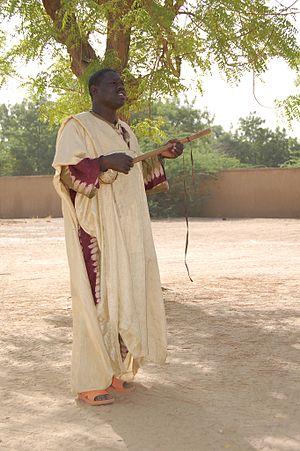
Le griot, aussi appelé barde, est une personne qui officie comme communicateur traditionnel en Afrique de l'Ouest. Le terme malinké djèliya signifie « activité du djéli », autrement dit l'ensemble des activités du djéli ; il pourrait également désigner « transmission par le sang », il désigne le griotisme. Chez les Wolofs, le griotisme sera désigné approximativement par ngéweul. Le griotisme est la science généralement réservée à un groupe d'hommes et de femmes unis par les liens du sang. Djéliya a pour racine le mot malinké djéli qui signifie « sang » et qui est aussi le nom donné aux griots dans les pays qui délimitent l'ancien Empire du Mali ou mandingue. En Mauritanie, les guerriers ayant colonisé le pays se sont inspirés du griotisme mandingue et ont créé une caste, les iggawen dont la fonction et l'organisation sociale est très proche de celle des djelilu.
Diffa est une ville du sud-est du Niger, chef-lieu de la région de Diffa et du département de Diffa.
La mythologie est soit un ensemble de mythes liés à une civilisation, une religion ou un thème particulier, soit l'étude de ces mythes. Les chercheurs qui étudient les mythologies sont appelés « mythologues ».